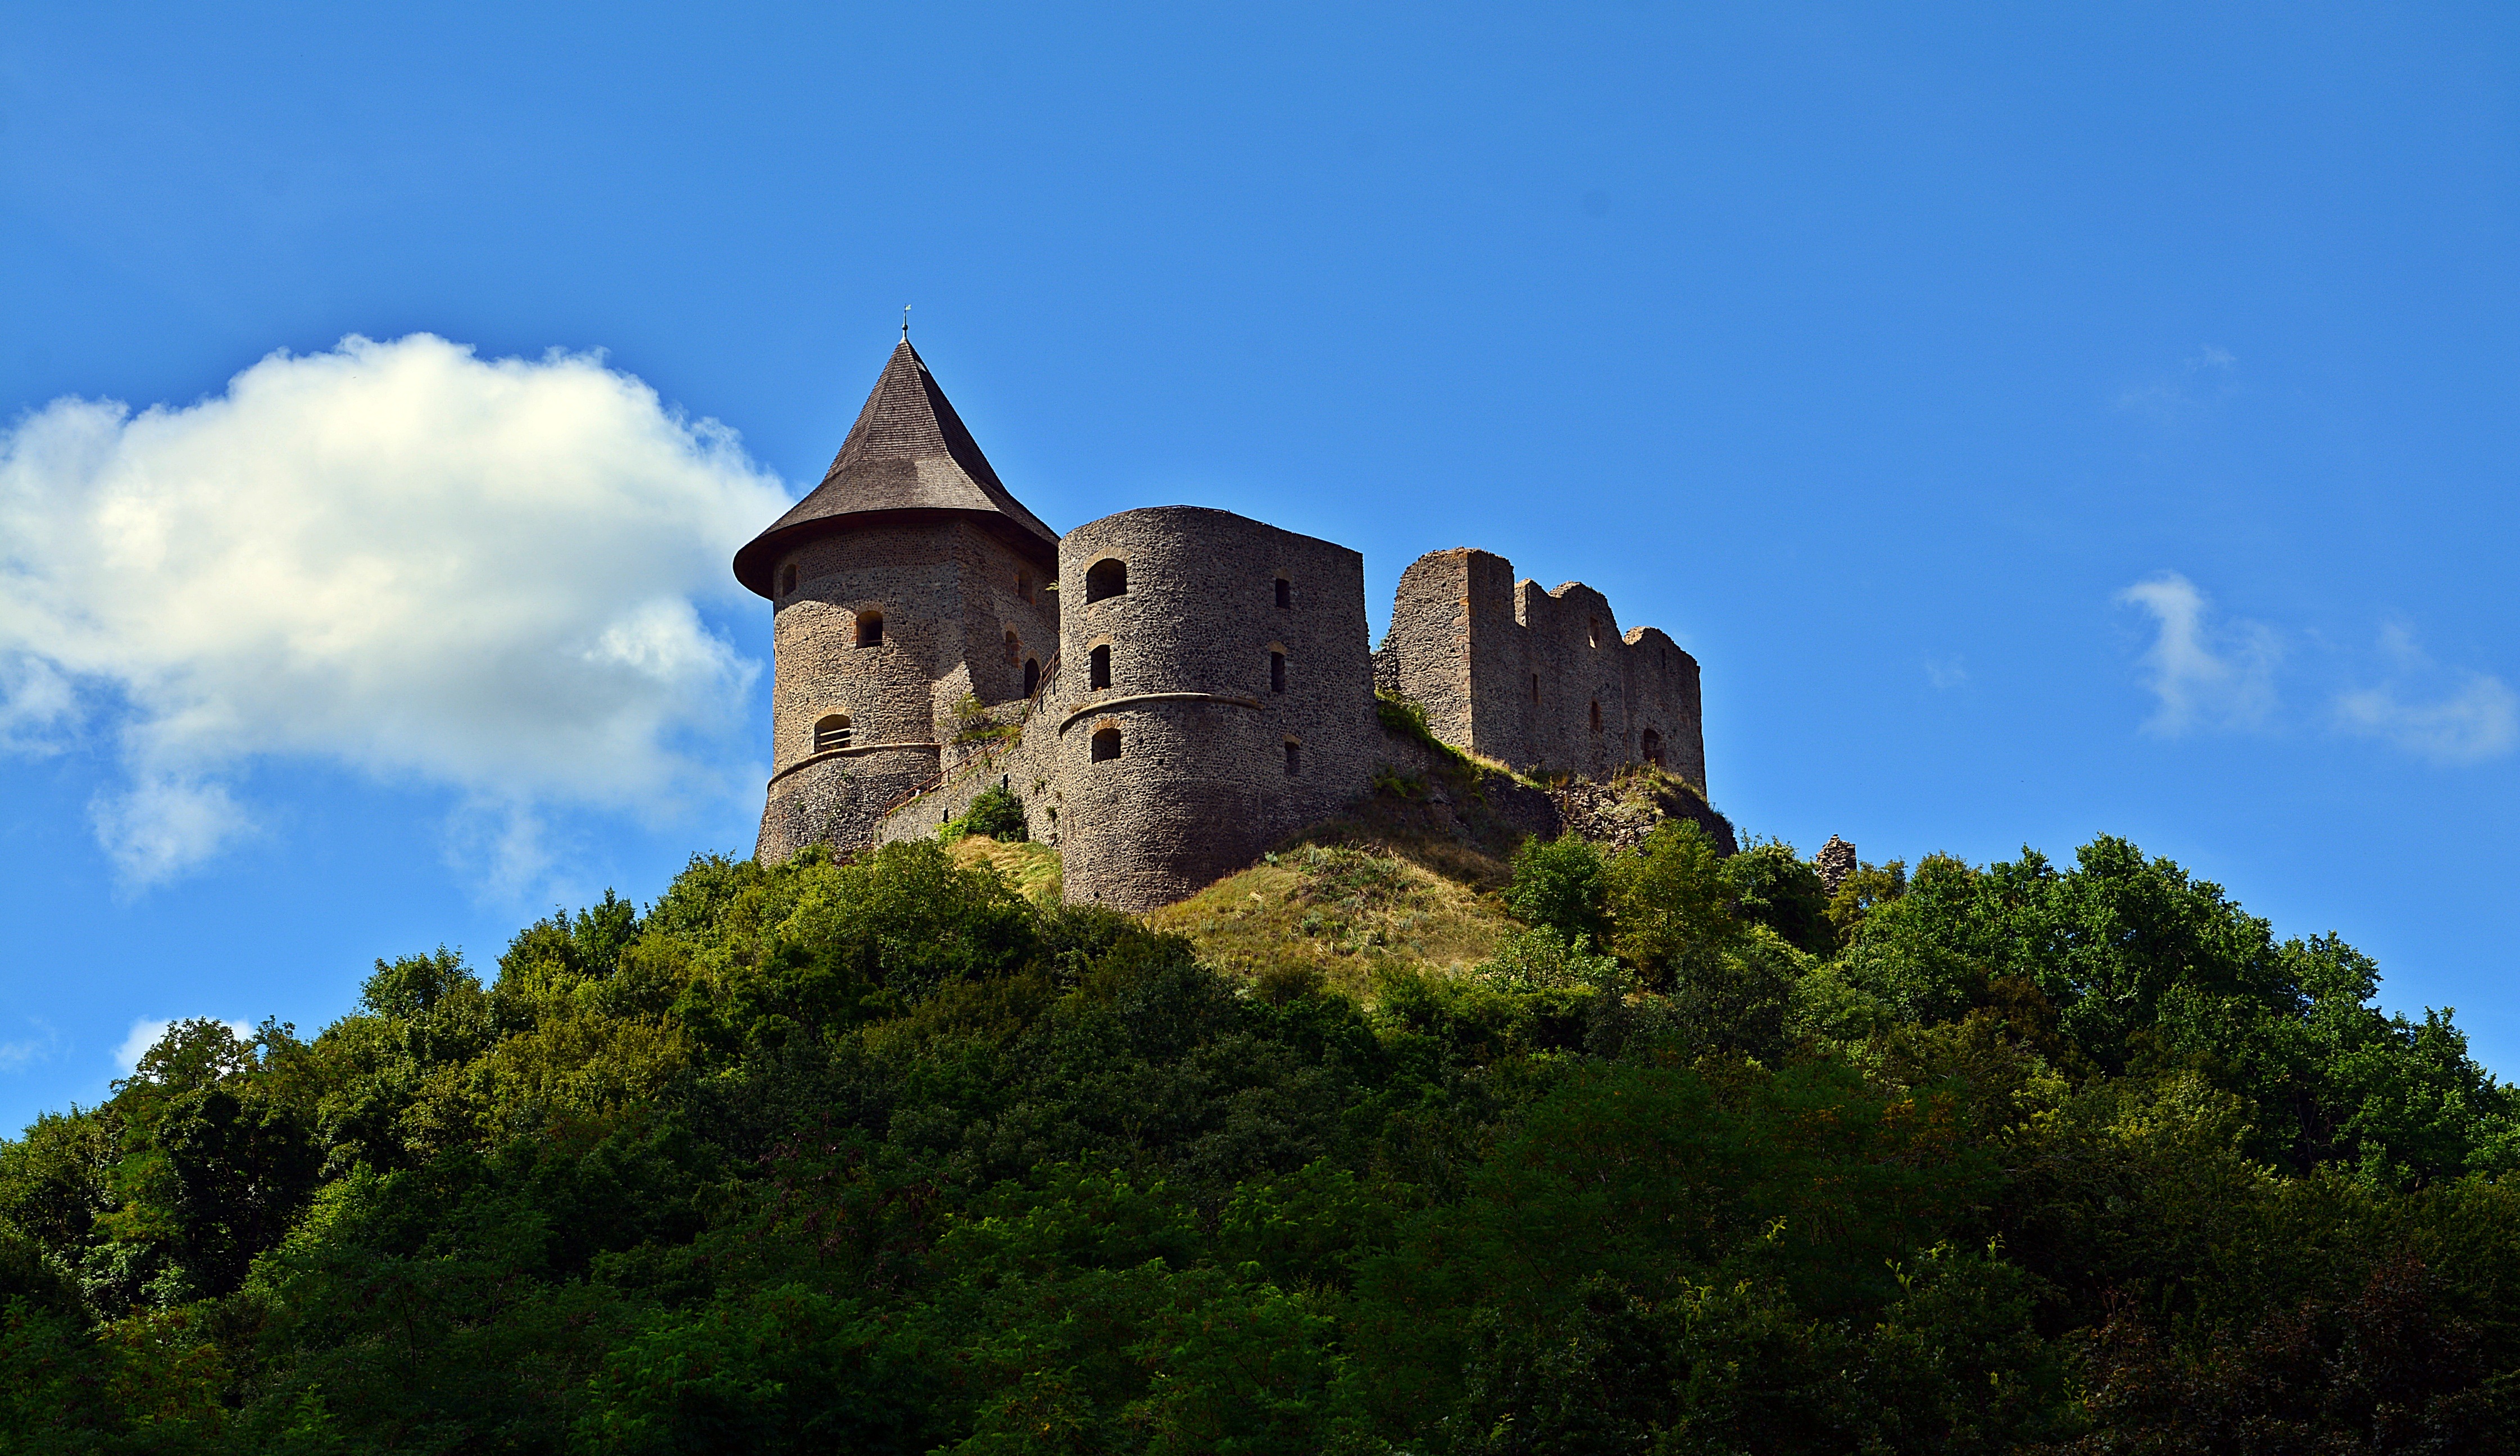
nature, mountain, sky, hill, building, chateau, summer, tower, castle, landmark, fortification, excursion, ruins, monastery, somosk vi waiting